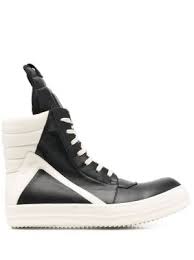
Label: Sneaker